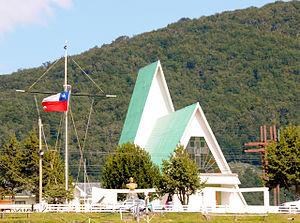
Puerto Williams est un village du Chili, située sur l’île Navarino en face du canal de Beagle et est le plus austral du monde. Fondée en 1953, la population atteignait, en 2001, 2 262 habitants. Puerto Williams est la capitale de la commune de Cabo de Hornos et de la province de l'Antarctique chilien, située dans la région de Magallanes et de l'Antarctique chilien, XIIᵉ province chilienne.